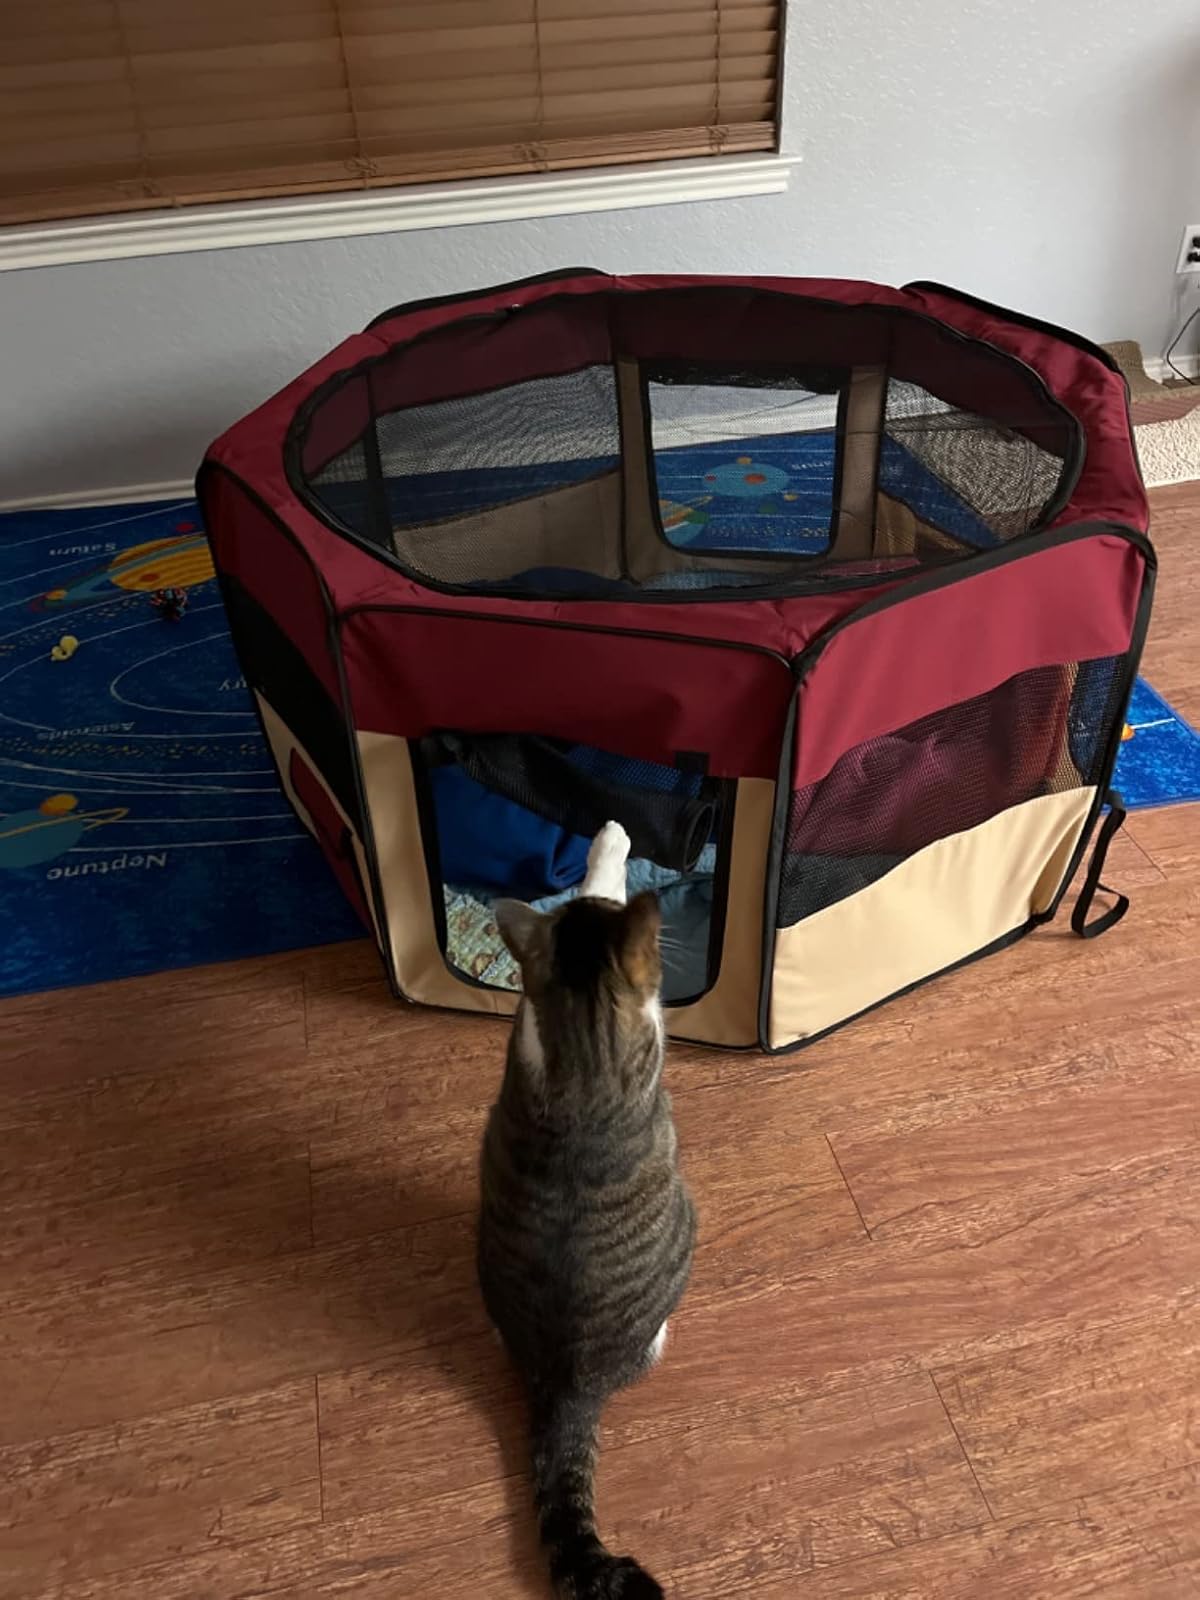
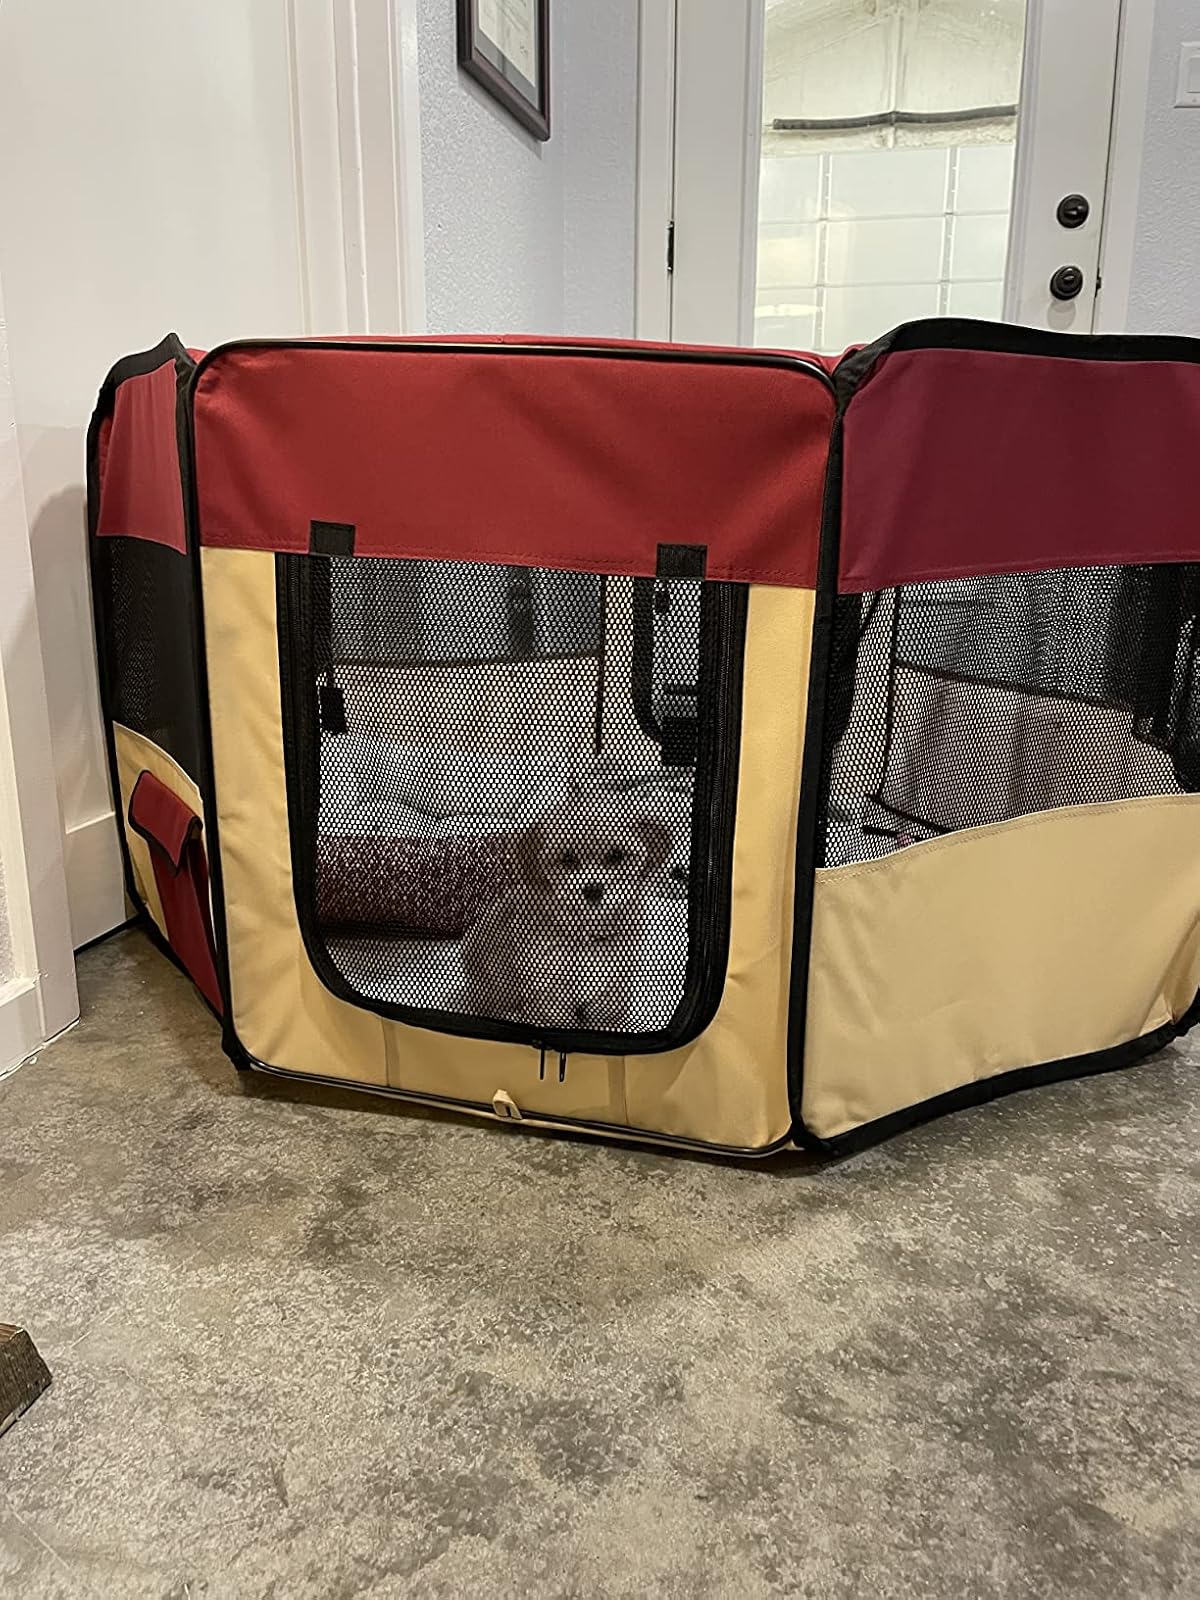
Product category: items_kennel
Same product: yes